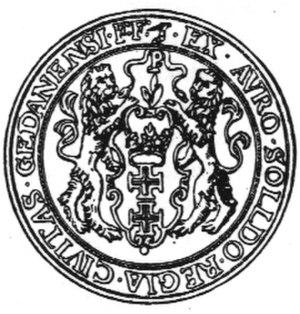
La République des Deux Nations, scellée par l'union signée le 1ᵉʳ juillet 1569 à Lublin, était la réunion au sein du même État de la Pologne et du grand-duché de Lituanie. Les deux pays avaient le même statut et étaient liés par un monarque commun, avec une seule élection par la diète commune et une seule monnaie. Cependant la Lituanie gardait son propre trésor, ses dignités et son armée, indépendantes de ceux de la Pologne. C'était une sorte de fédération avant la lettre.